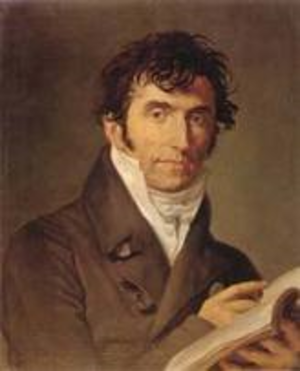
Giuseppe Pecchio, né le 15 novembre 1785 à Milan et mort le 4 juin 1835 à Brighton, est un homme politique et historiographe italien.